Hohenstaufen

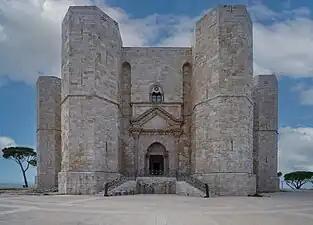
Frederick's Castel del Monte, in Andria, Apulia, Italy.

By the 1226 Golden Bull of Rimini, Frederick had assigned the military order of the Teutonic Knights to complete the conquest and conversion of the Prussian lands. A reconciliation with the Welfs took place in 1235, whereby Otto the Child, grandson of the late Saxon duke Henry the Lion, was named Duke of Brunswick and Lüneburg. The power struggle with the popes continued and resulted in Frederick's excommunication in 1227. In 1239, Pope Gregory IX excommunicated Frederick again, and in 1245 he was condemned as a heretic by a church council. Although Frederick II was perhaps one of the most energetic, imaginative, and capable rulers of the entire Middle Ages, he seemed to be less concerned with drawing the disparate forces in Germany together. Frederick was pragmatic enough to realize that for all his ability and power, his time and focus could only be fully concentrated either north or south of the Alps, where the bulk of his resources lay.